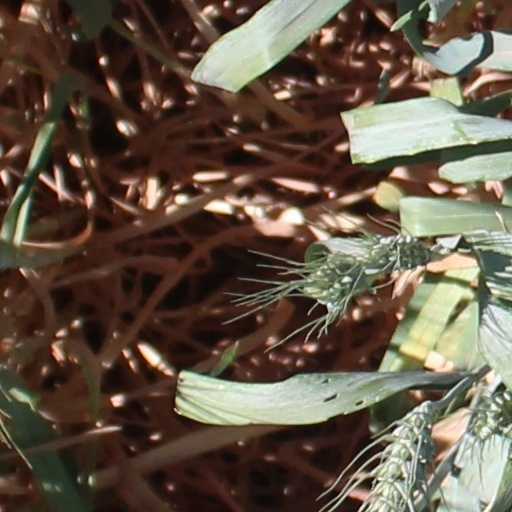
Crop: wheat